Jon Wood

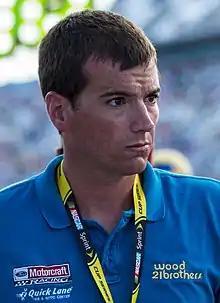
Wood at Daytona International Speedway in 2013

Jonathan Wood (born October 25, 1981) is an American motorsport executive who serves as president of Wood Brothers Racing, the NASCAR Cup Series' longest continuously active team founded by a group of brothers that included his grandfather Glen Wood.